Alejandro Ponce

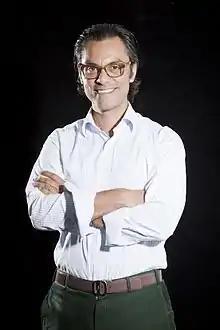

Alejandro Ponce (born May 3, 1970) is a Peruvian economist, global investor, and entrepreneur. He is one of the founders of Nexus Group (founded 1998), the largest Peruvian private equity firm with total commitments of about 1 billion. For 17 years, Alejandro acted as Managing Partner, and was responsible for creating and sourcing new ventures and investment opportunities, as well as strategic monitoring of the portfolio companies. In 2015, Alejandro decided to leave Nexus Group, expanding his investment scope and founding ToN Ventures, an angel investment fund with 25 minority stake investments in innovative technology ventures, mainly based in Israel and the Silicon Valley.